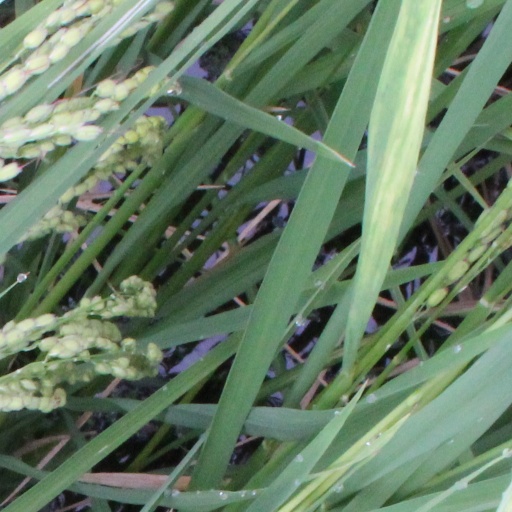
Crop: rice